Illyrians

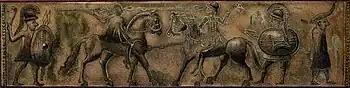
The chromolithographic Bronze belt plaque of Vače, Slovenia of the Hallstatt culture

By the end of the 2nd century and beginning of the 3rd century CE, Illyrian populations had been highly integrated in the Roman Empire and formed a core population of its Balkan provinces. During the crisis of the Third Century and the establishment of the Dominate, a new elite faction of Illyrians who were part of the Roman army along the Pannonian and Danubian Limes rose in Roman politics. This faction produced many emperors from the late 3rd to the 6th century CE who are collectively known as the Illyrian Emperors and include the Constantinian, Valentinianic and Justinianic dynasties. Gaius Messius Quintus Traianus Decius, a native of Sirmium, is usually recognized as the first Illyrian emperor in historiography. The rise of the Illyrian Emperors represents the rise of the role of the army in imperial politics and the increasing shift of the center of imperial politics from the city of Rome itself to the eastern provinces of the empire.